WrestleMania IX

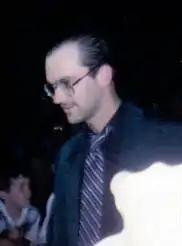
Harvey Wippleman managed many wrestlers during his feud with The Undertaker.

Mr. Perfect's rivalry with Bobby Heenan dated back to Survivor Series (1992). Perfect and Ric Flair were managed by Heenan, but Perfect turned on Flair and Heenan by agreeing to face them as part of a tag team match at Survivor Series. Flair feuded briefly with Perfect but left the company to return to World Championship Wrestling. Lex Luger had joined Vince McMahon's World Bodybuilding Federation, but he signed with McMahon's WWF when the bodybuilding company failed. He made his debut at Royal Rumble 1993, where he was unveiled as Heenan's latest wrestler, Narcissus (although the ring name was changed to "The Narcissist" Lex Luger).